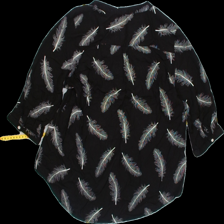
View: back
Type: Blouse
Category: Ladies
Brand: Not Applicable
Colors: Multicolor, White, Black
Material: 100% viscose
Pattern: Plain
Cut: V-collar
Size: L
Season: All
Trend: No trend
Stains: No
Damage: 0
Price range: 50-100
Recommended usage: Export